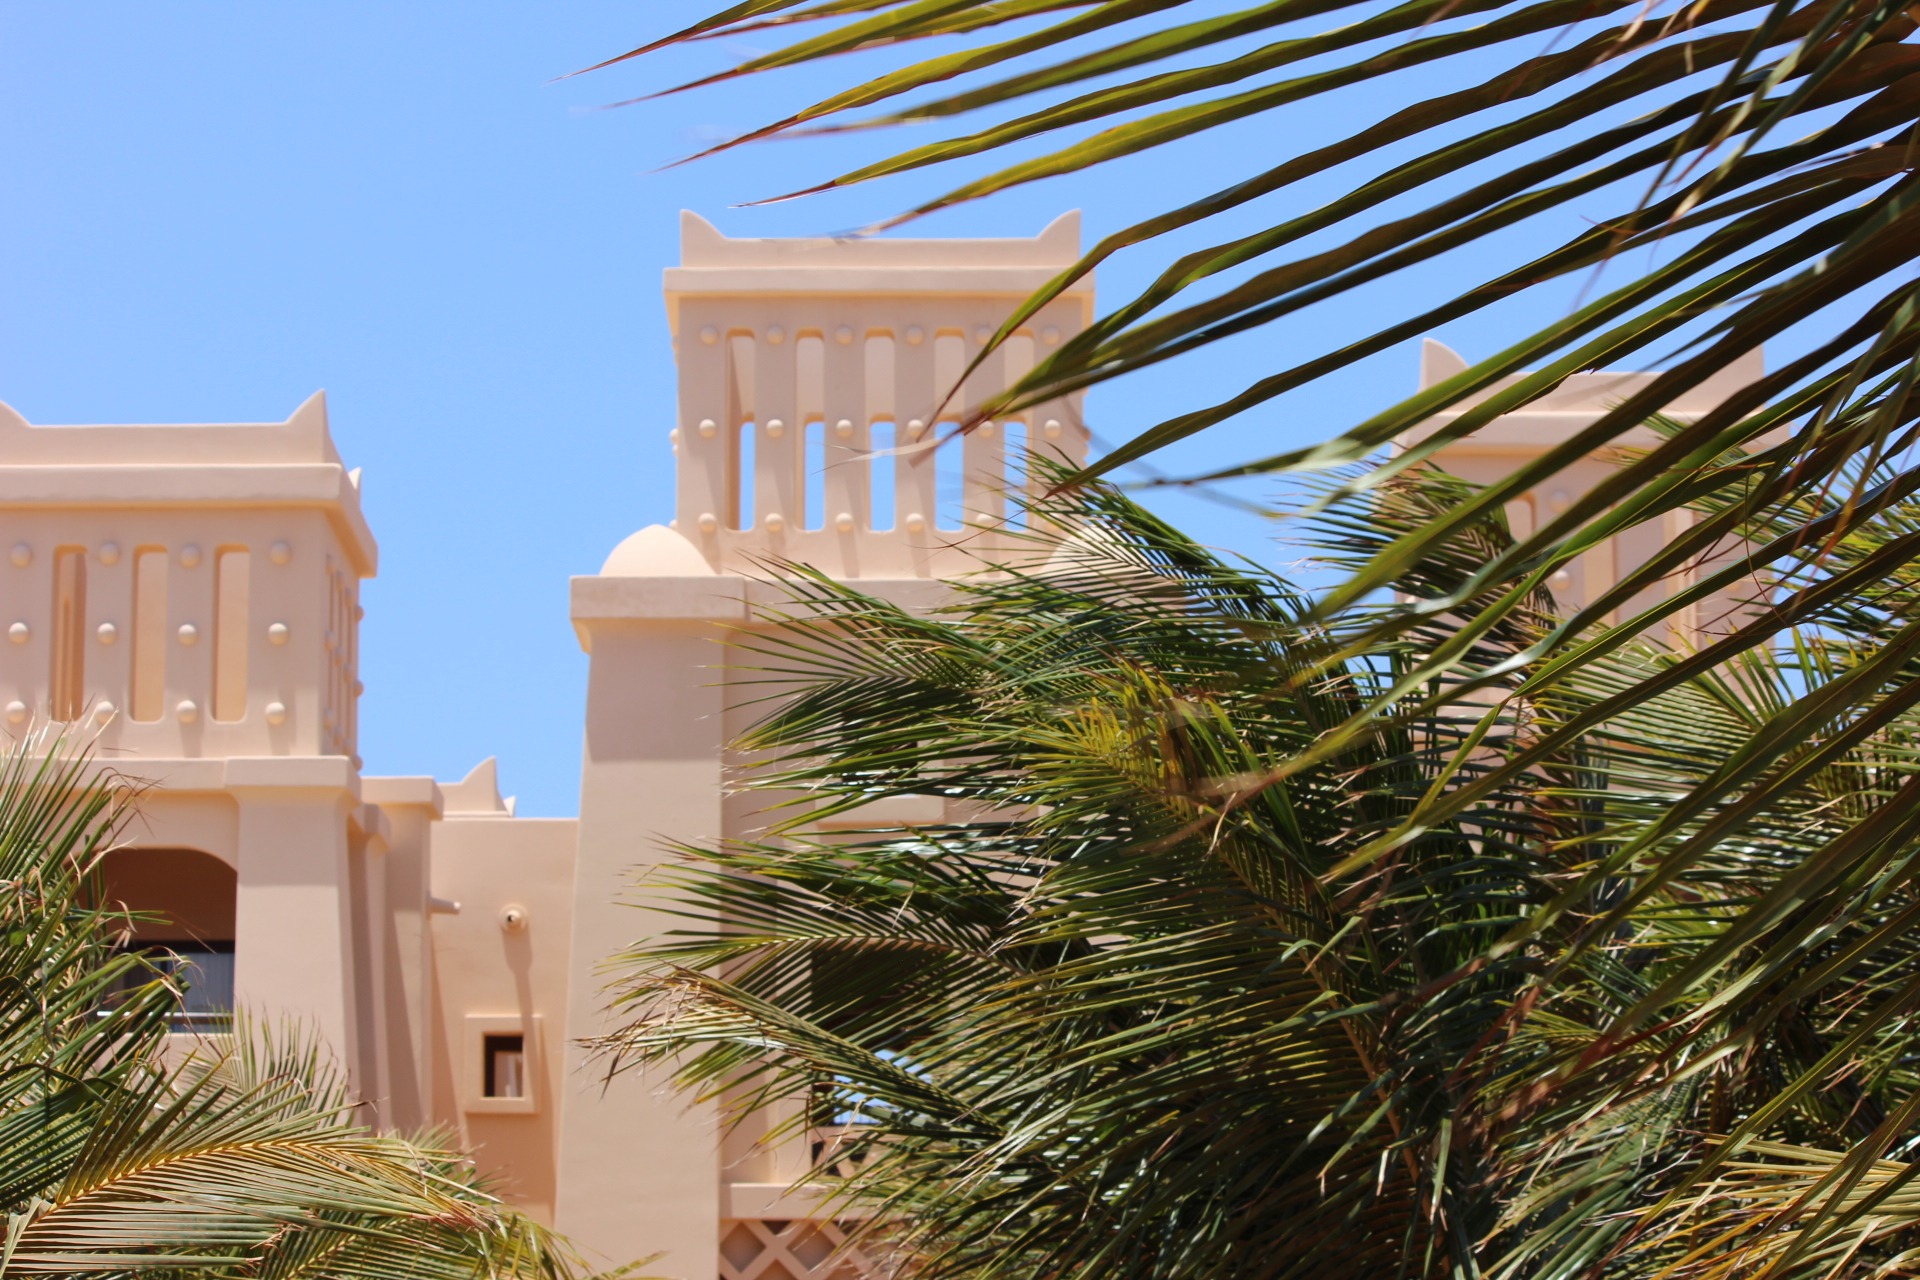
vacation, property, hotel, resort, palm trees, condominium, cape verde, arecales, palm family